Paris Lodron

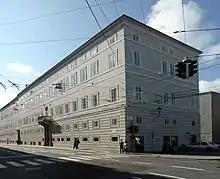
The Primogeniturpalast

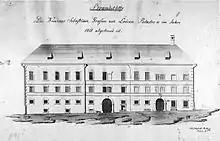
The Sekundogeniturpalast

The four-block "Paris-Lodron-Straße", near Mirabell Palace, still serves as a border between the city's "Altstadt" and "Neustadt".